Raid at Cabanatuan

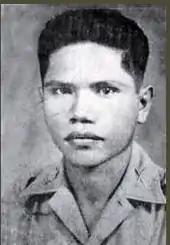
Capt. Juan Pajota

Multiple escape attempts were made throughout the history of the prison camp, but the majority ended in failure. In one attempt, four soldiers were recaptured by the Japanese. The guards forced all prisoners to watch as the four soldiers were beaten, forced to dig their own graves and then executed. Shortly thereafter, the guards put up signs declaring that if other escape attempts were made, ten prisoners of war would be executed for every escapee. Prisoners of war's living quarters were then divided into groups of ten, which motivated the POWs to keep a close eye on others to prevent them from making escape attempts.